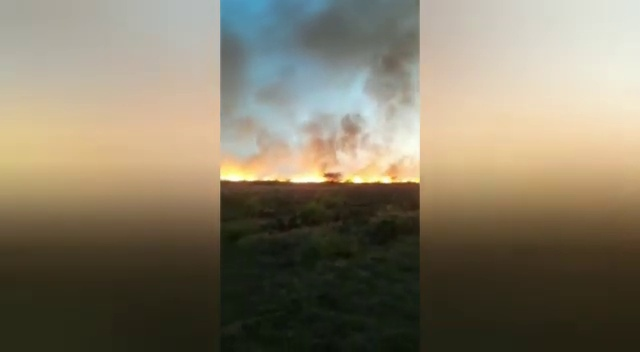
Fire: yes
Smoke: yes